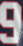
Number: 9